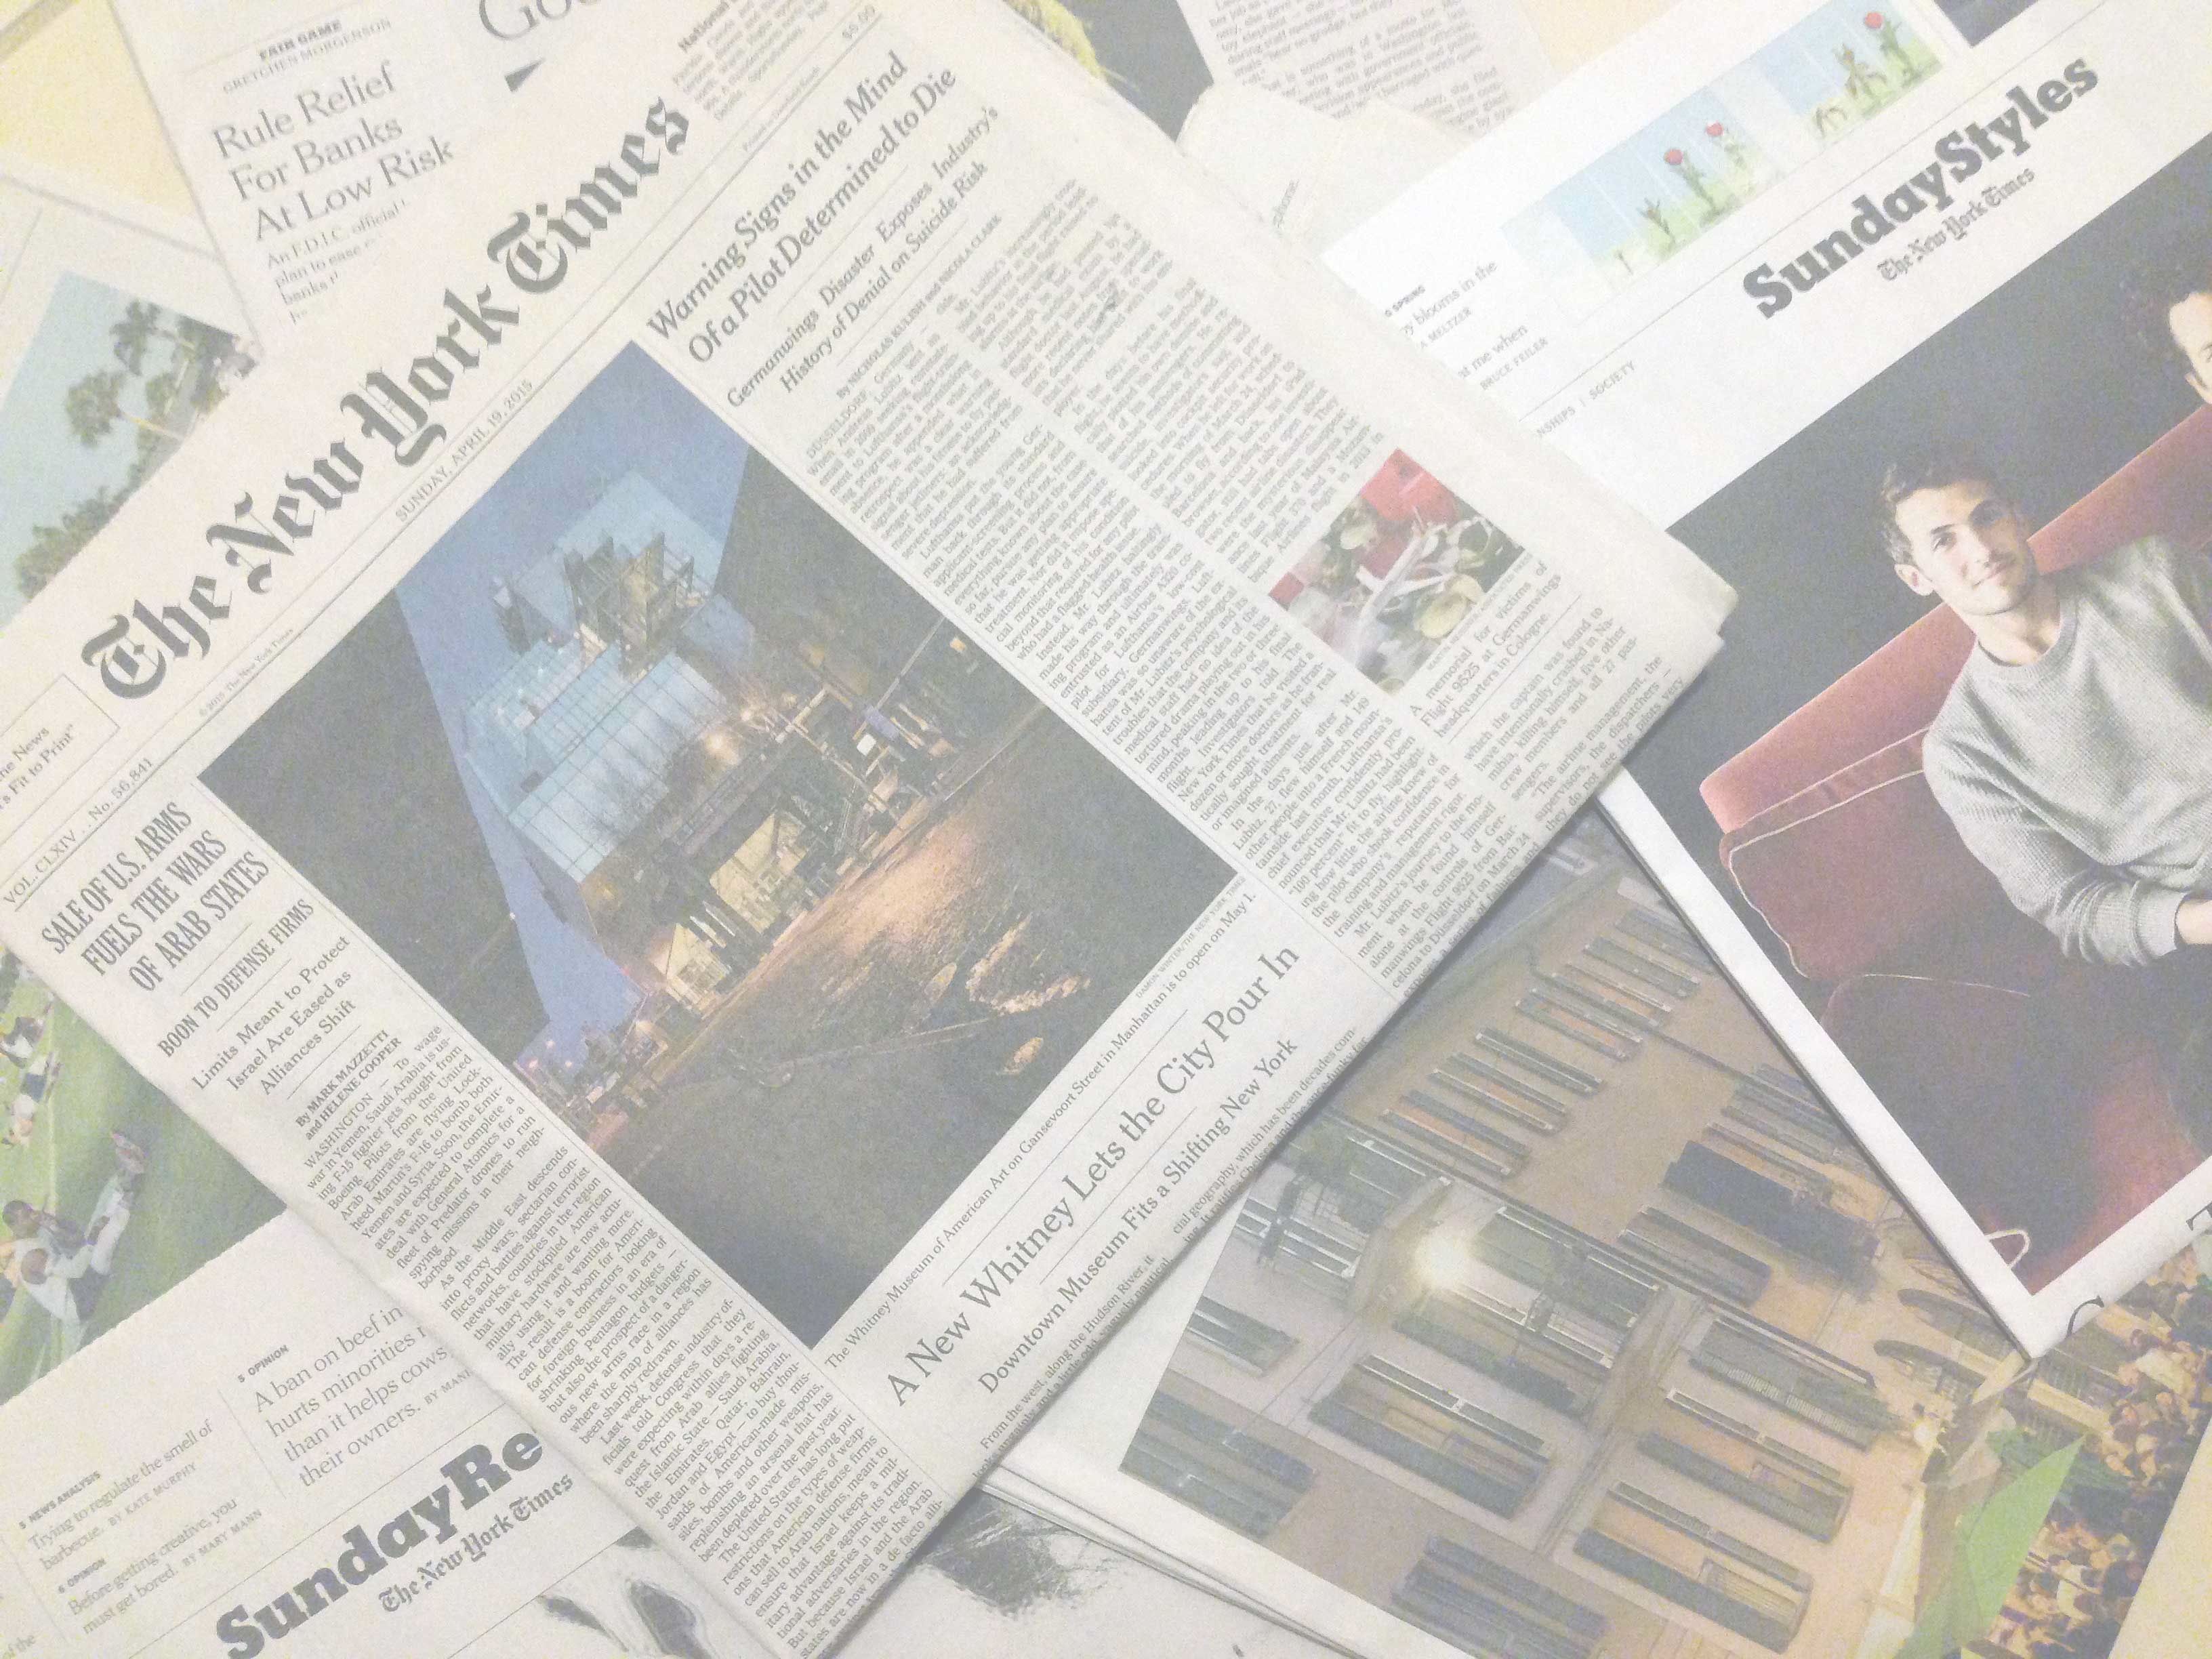
newspaper, brand, design, text, document